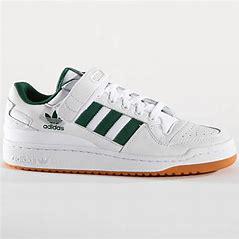
Brand: adidas
Model: originals Adidas Originals Forum